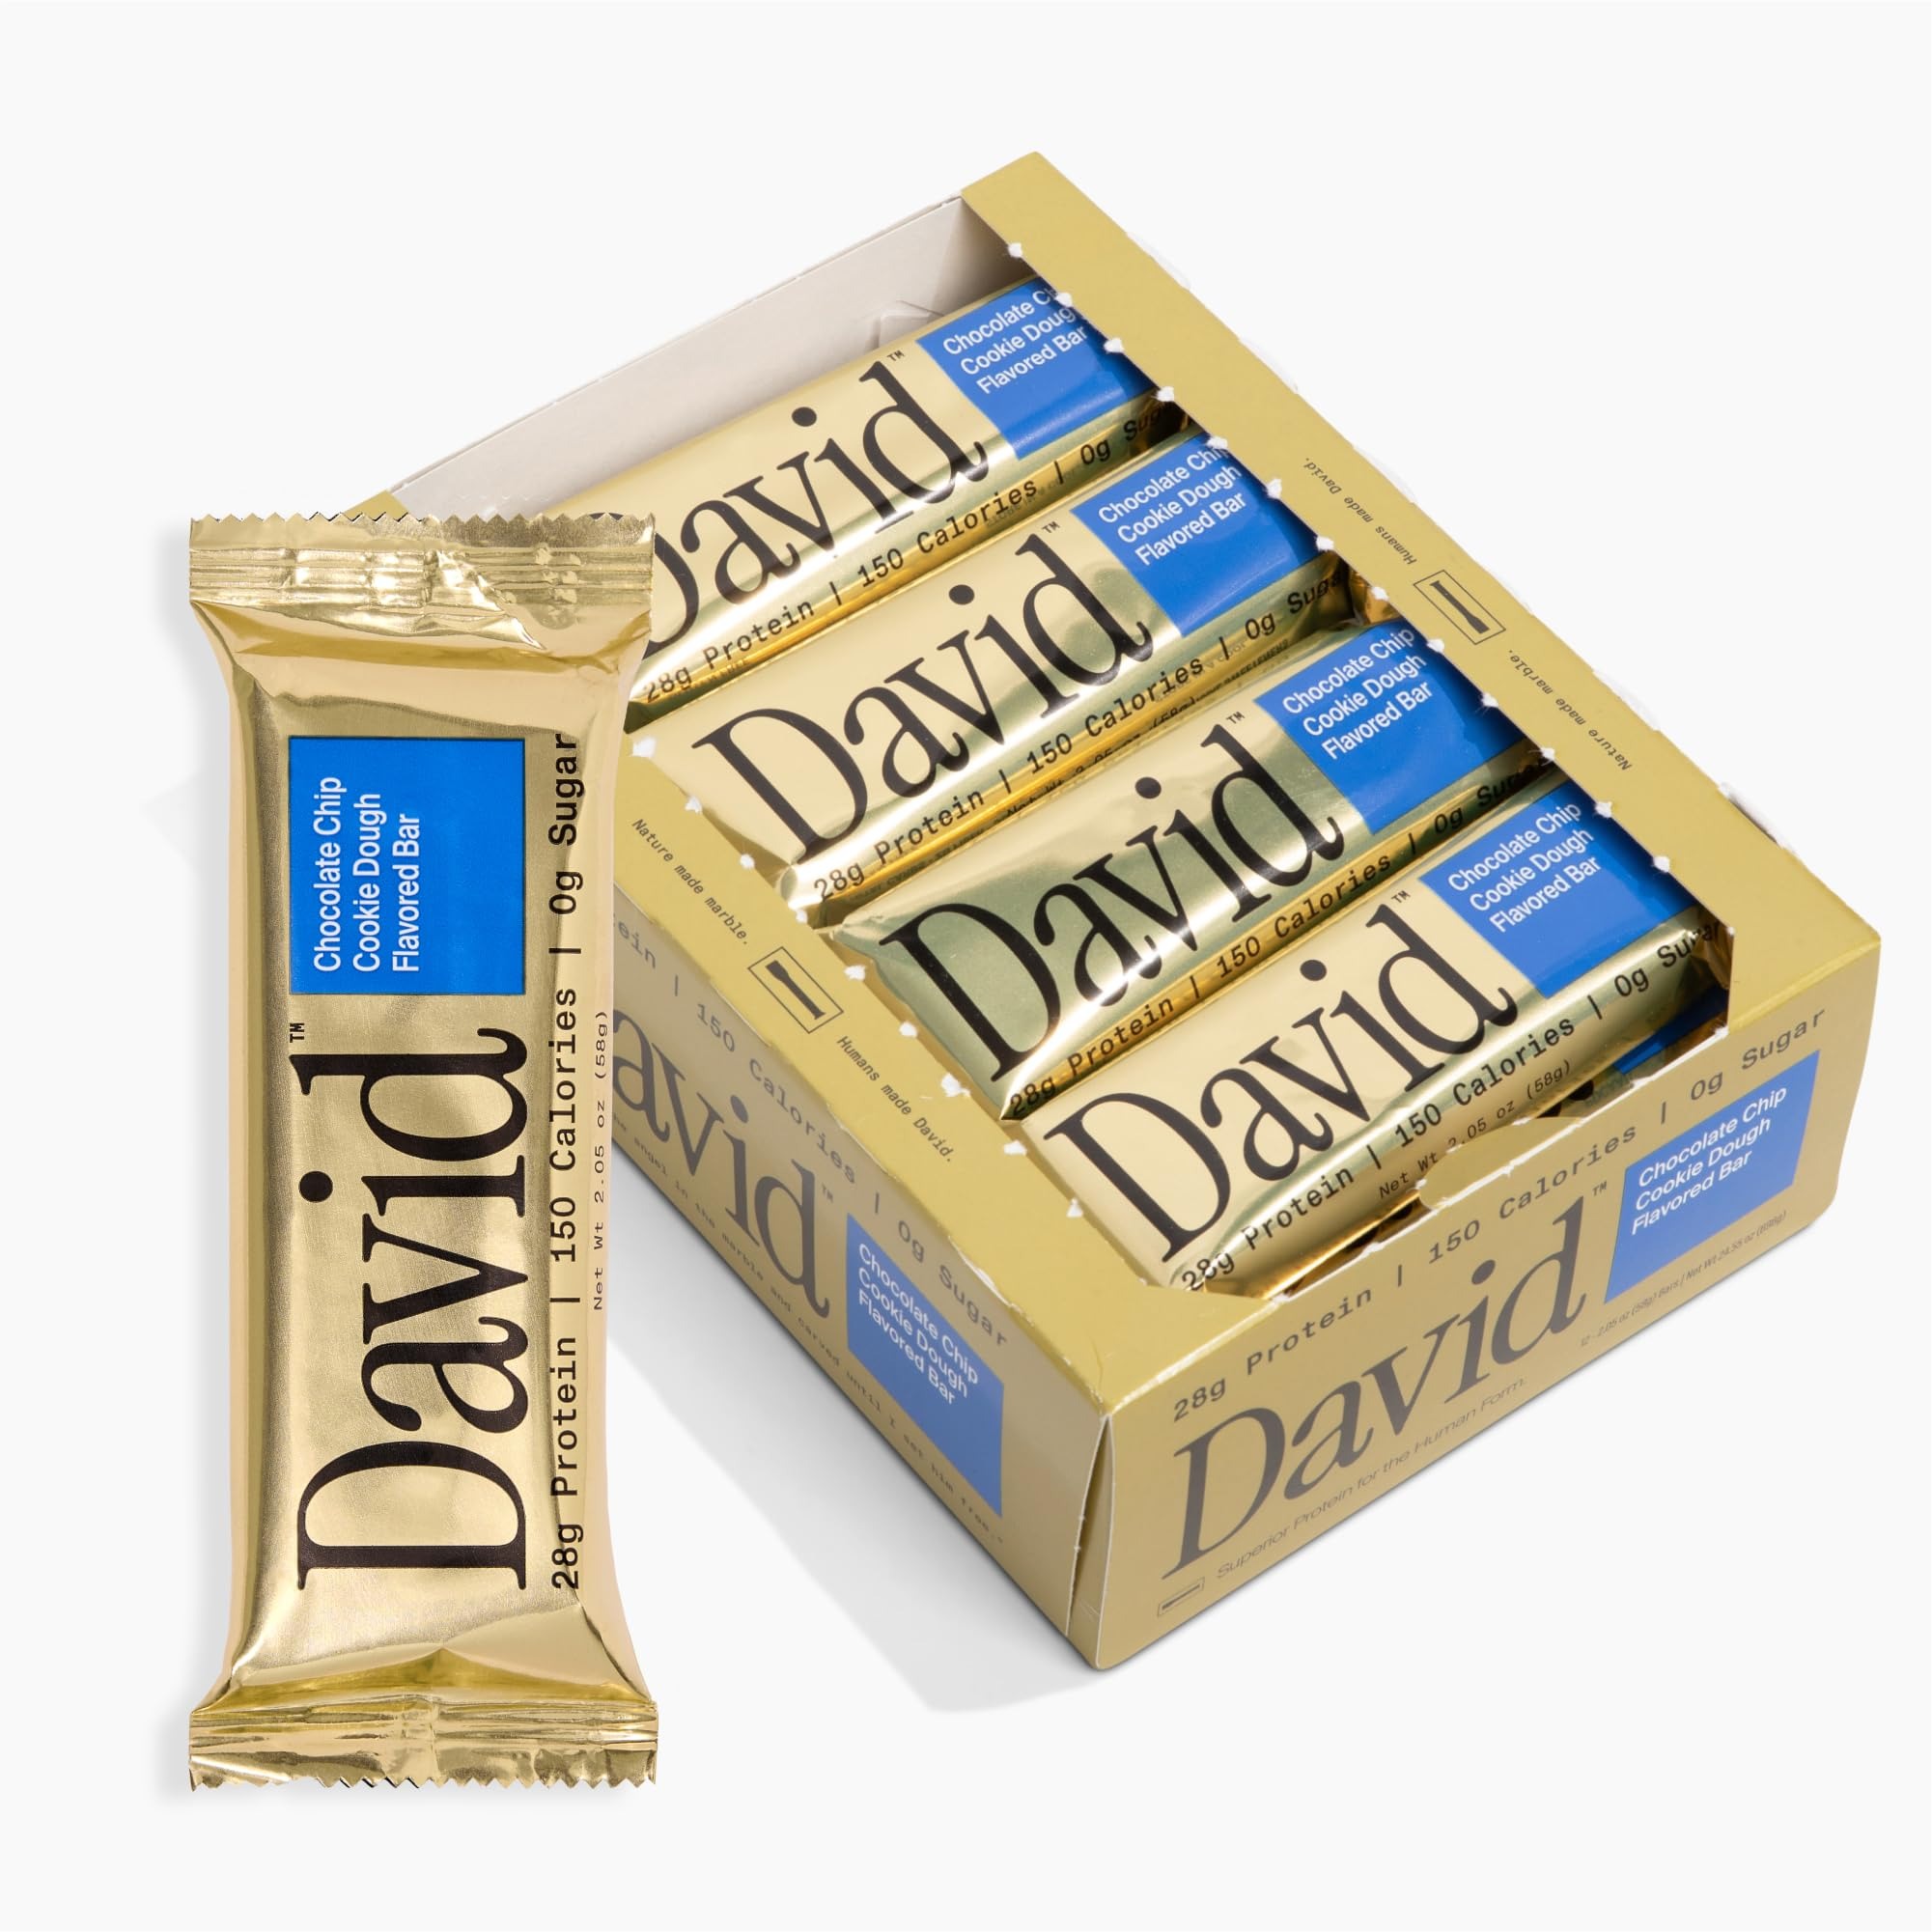
Item Name: David High Protein Bars No Sugar - Sugar Free Protein Bars, Low Carb, Gluten Free - 28g of Protein, 150 Calories - David Bar On-The-Go Snack - Chocolate Chip Cookie Dough Flavor, Pack of 12
Bullet Point 1: HIGH PROTEIN SNACKS FOR ADULT – David protein bars pack 28g of protein into 150 calories, making them the most protein-dense bars out there. With 75% of calories coming from protein, they help build muscle, keep you full, and support your skin, hair, and nails. These gluten free protein bars are a simple way to get more protein without extra calories.
Bullet Point 2: LOW CARB PROTEIN BARS 0g SUGAR – Finding protein bars high protein with 0g of sugar can be tough, but David bars check both boxes. With 0g of sugar and low net carbs, they keep things simple. A smart binding system holds everything together while providing you with the macros you need to help increase muscle mass without the sugar.
Bullet Point 3: GLUTEN FREE BARS – David protein bars are designed for performance, delivering 28g of high-quality protein with 0g of sugar and 150 calories. Whether you’re fueling up pre-workout, recovering post-gym, or need a quick on-the-go snack, these gluten free bars help you stay on track with your macros - without compromising on taste.
Bullet Point 4: DELICIOUS FLAVOR OPTIONS – Chocolate Chip Cookie Dough David protein bar tastes like raw cookie dough with brown sugar, butter, and vanilla. It is sweet and salty with rich chocolate chunks and vanilla cookie crisps.With the David Flavor System, you get all the sweetness without added sugar. These low carb protein bars have a creamy texture with added crunchy crisps. Key components of the flavor system are cocoa powder, natural & artificial flavors, salt, sucralose, & acesulfame potassium.
Bullet Point 5: CONVENIENT ON-THE-GO SNACK – Life is busy, and David protein bars make it easy to stay fueled. If you need a quick breakfast, post-workout recovery, or high protein snacks for adults, David bar has you covered. Grab them in protein bars bulk to always have a tasty, protein-packed option ready to go.
Product Description: David, Protein Bar, Chocolate Chip Cookie Dough, Pack of 12 Protein Bars | 28g of Protein | 150 Calories | 0g of Sugar - High Protein, Low Carb, Gluten Free Protein Bar Flavor: Raw cookie dough with brown sugar, butter, and vanilla. Sweet and salty with rich chocolate chunks and vanilla cookie crisps. Each bite is filled with flavor and different textures.
Value: 12.0
Unit: Count

Price: 39